Somali clans

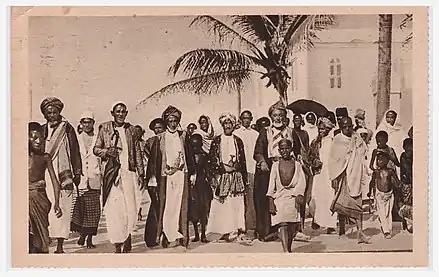
Notable elders belonging to the Bimal clan of the Dir clan family.

The Isaaq (also Ishaq) (Somali: "Reer Sheekh Isxaaq; Arabic: اسحاق") are a major Somali clan family. It is one of the largest Somali clan families in the Horn of Africa, with a large and densely populated traditional territory. The Isaaq people claim in a traditional legend to have descended from Sheikh Ishaaq bin Ahmed, an Islamic scholar who traveled to Somaliland in the 12th or 13th century and married two women; one from the local Dir clan and the other from the neighboring Harari people. He is said to have sired eight sons who are the common ancestors of the clans of the Isaaq clan-family. He remained in Maydh until his death. Somali genealogical tradition places the origin of the Isaaq tribe in the 12th or 13th century with the arrival of Ishaaq Bin Ahmed (Sheikh Ishaaq) from Arabia. Sheikh Ishaaq purportedly settled in the coastal town of Maydh in modern-day northeastern Somaliland. Hence, Sheikh Ishaaq married two local women in Somaliland, which left him with eight sons. The Isaaq are typically grouped under the Dir.